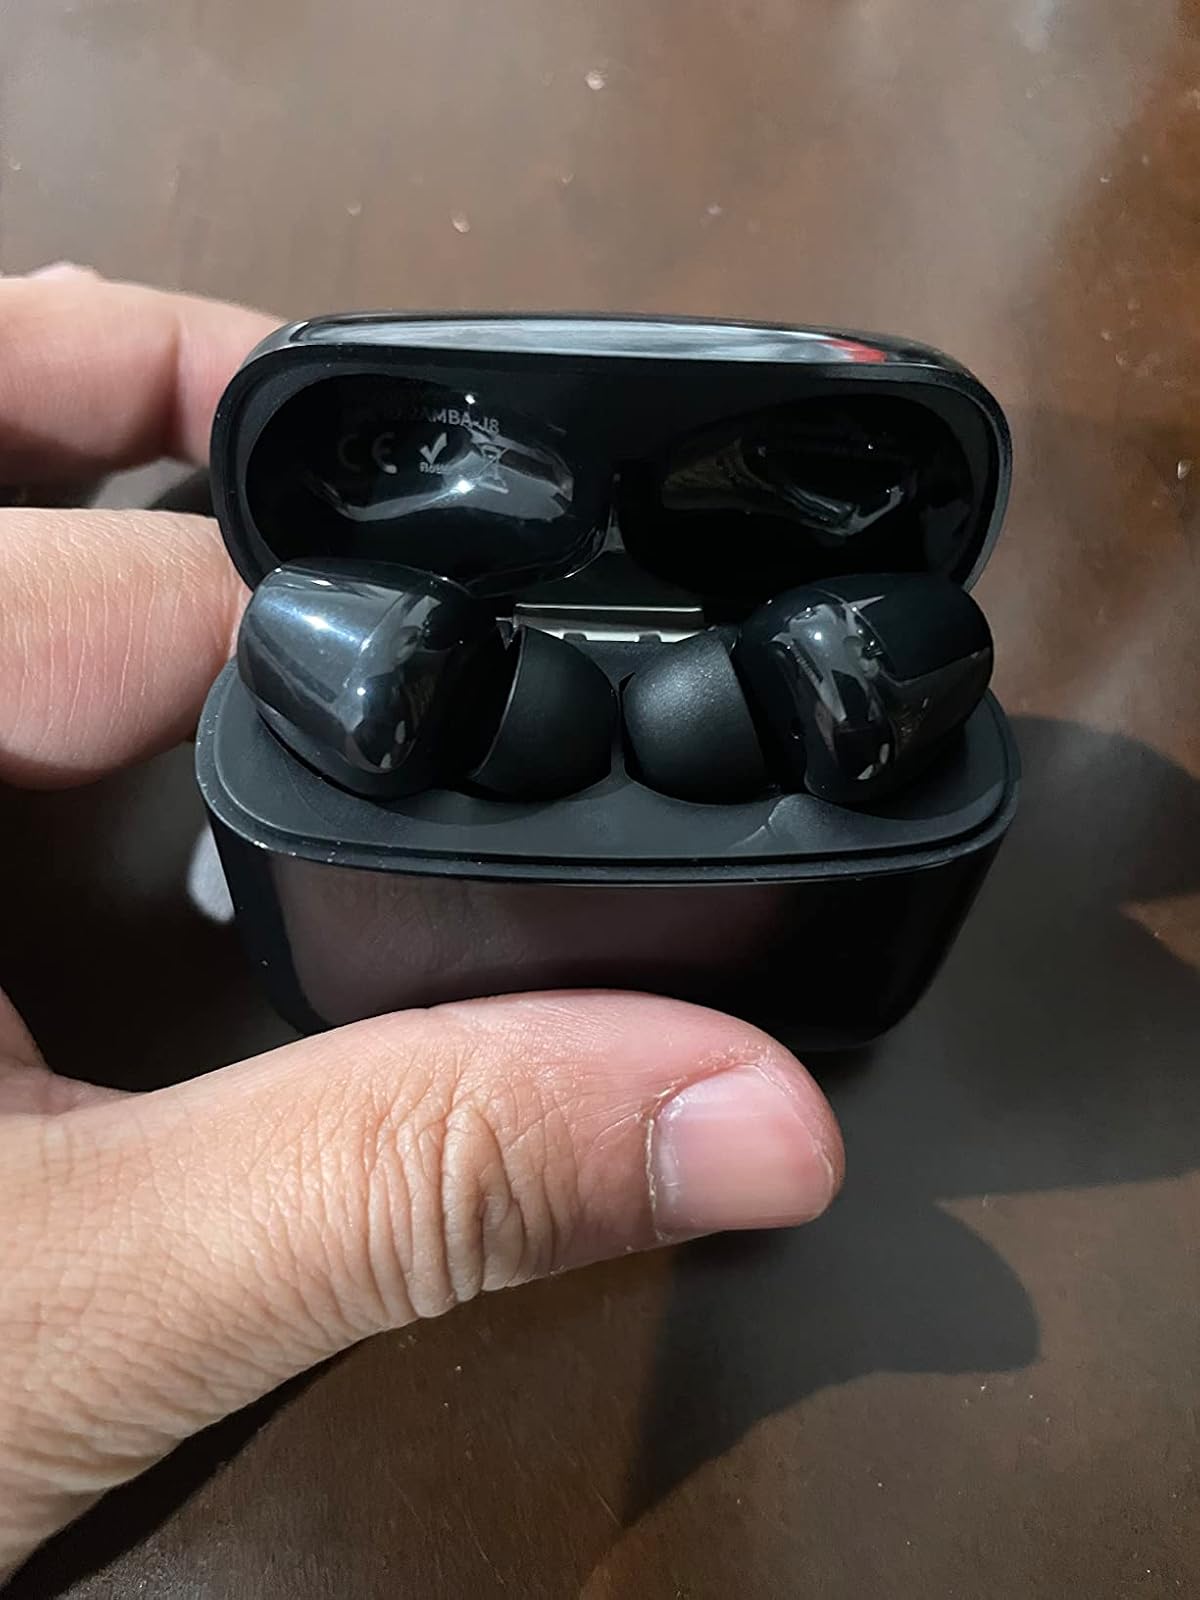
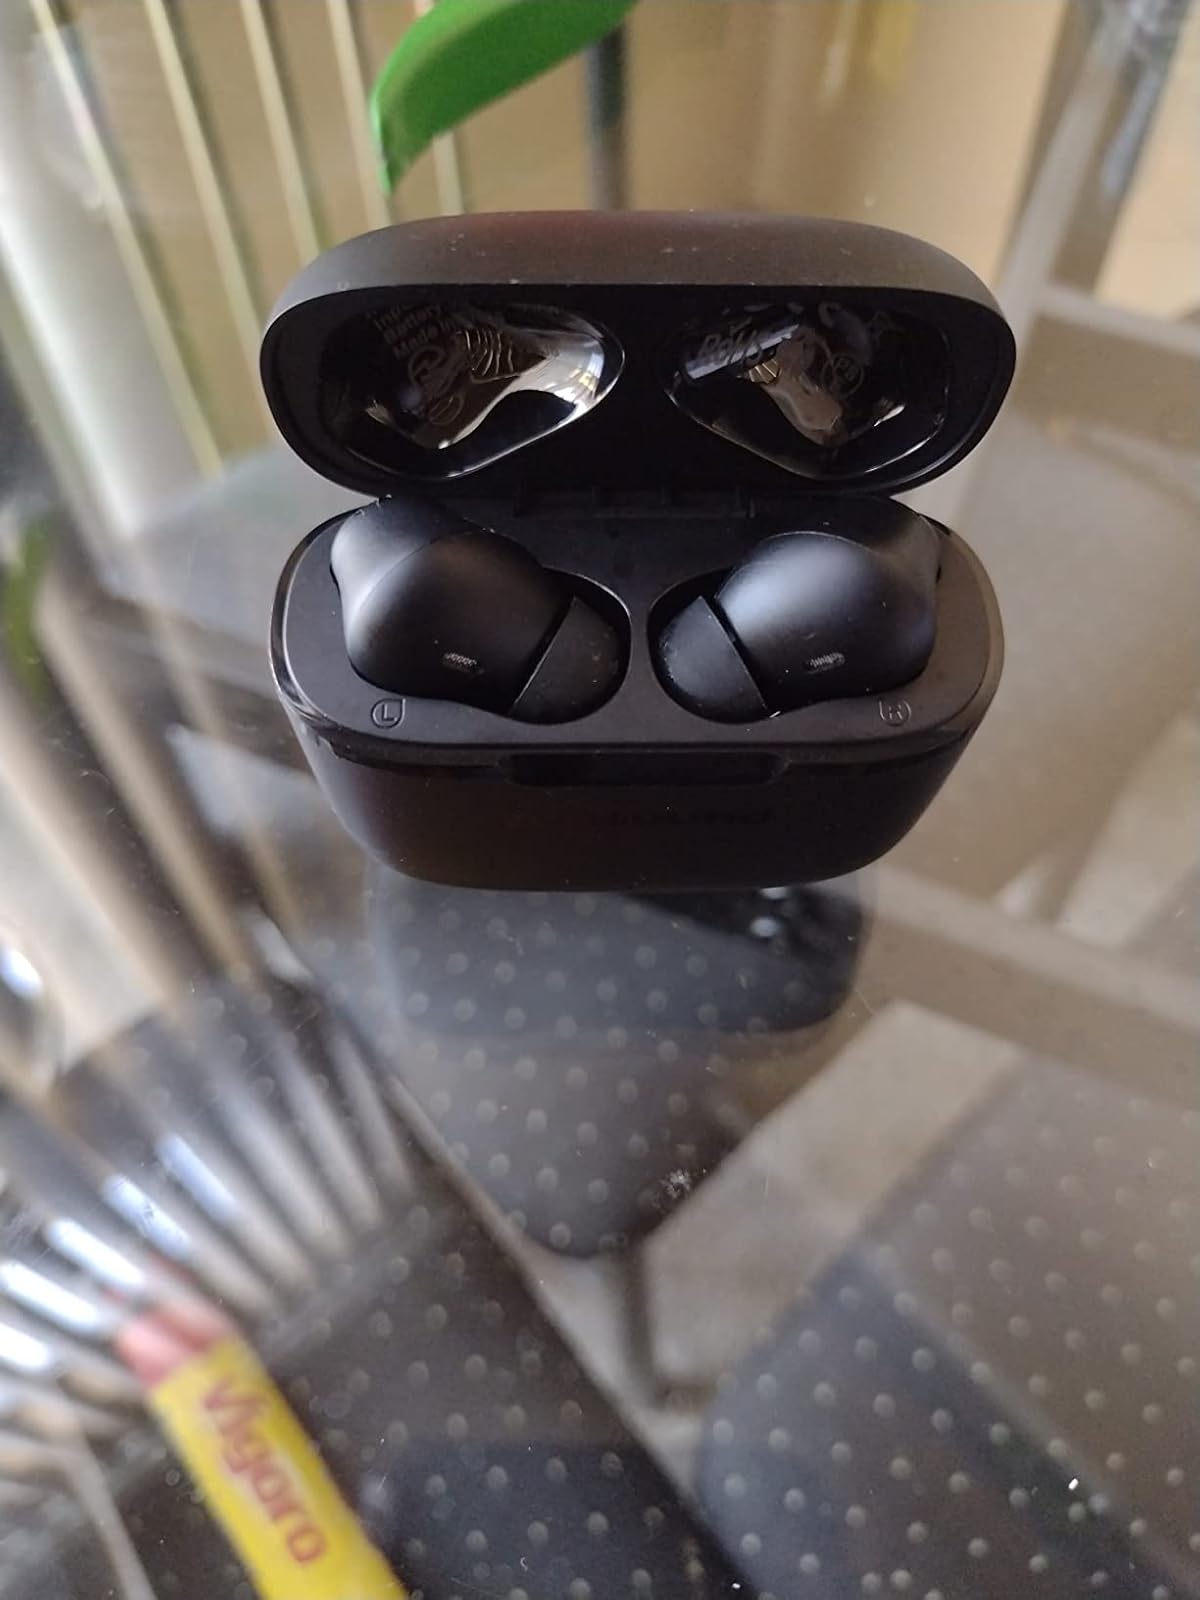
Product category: earbuds
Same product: no